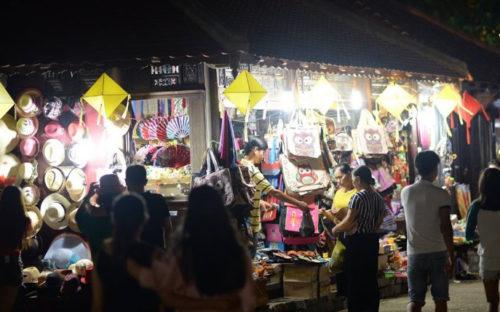
có nhiều người đang đứng ở xung quanh quầy hàng